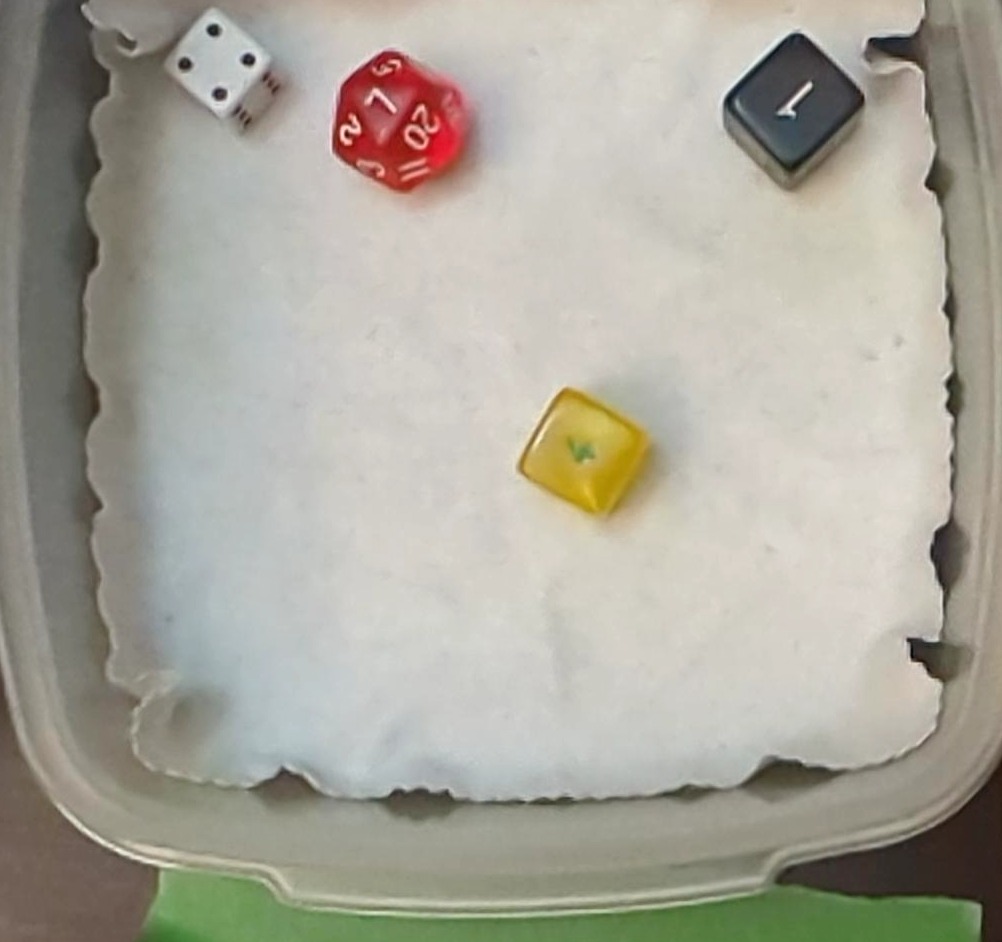
Dice in frame:
type: d6
value: 4
type: d6
value: 1
type: d6
value: 5
type: d20
value: 20
Label source: human
Face values trusted: no